Metamorphosis

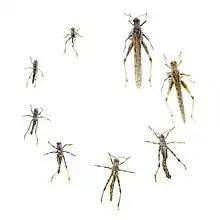
Incomplete metamorphosis in the grasshopper with different instar nymphs. The largest specimen is adult.

All three categories of metamorphosis can be found in the diversity of insects, including no metamorphosis ("ametaboly"), incomplete or partial metamorphosis ("hemimetaboly"), and complete metamorphosis ("holometaboly"). While ametabolous insects show very little difference between larval and adult forms (also known as "direct development"), both hemimetabolous and holometabolous insects have significant morphological and behavioral differences between larval and adult forms, the most significant being the inclusion, in holometabolous organisms, of a pupal or resting stage between the larval and adult forms.